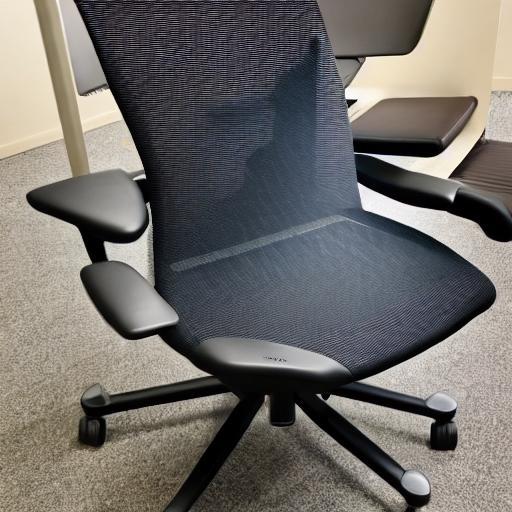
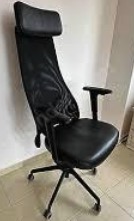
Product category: items_chair
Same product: no